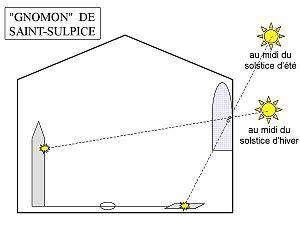
Schéma de la méridienne de Saint-Sulpice
En gnomonique, une méridienne est un instrument ou une construction permettant de repérer l'instant précis du midi solaire. Cette saisie s'effectue à partir de l'ombre de l'extrémité d'un style qui traverse une ligne méridienne, trace du méridien, sur un support le plus souvent vertical ou horizontal. C'est en quelque sorte un cadran solaire réduit à sa plus simple expression.